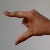
The image shows a hand gesture representing the letter 'Z' in Indian Sign Language.